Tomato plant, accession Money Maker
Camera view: bottom (45 deg); turntable rotation: 330 degrees
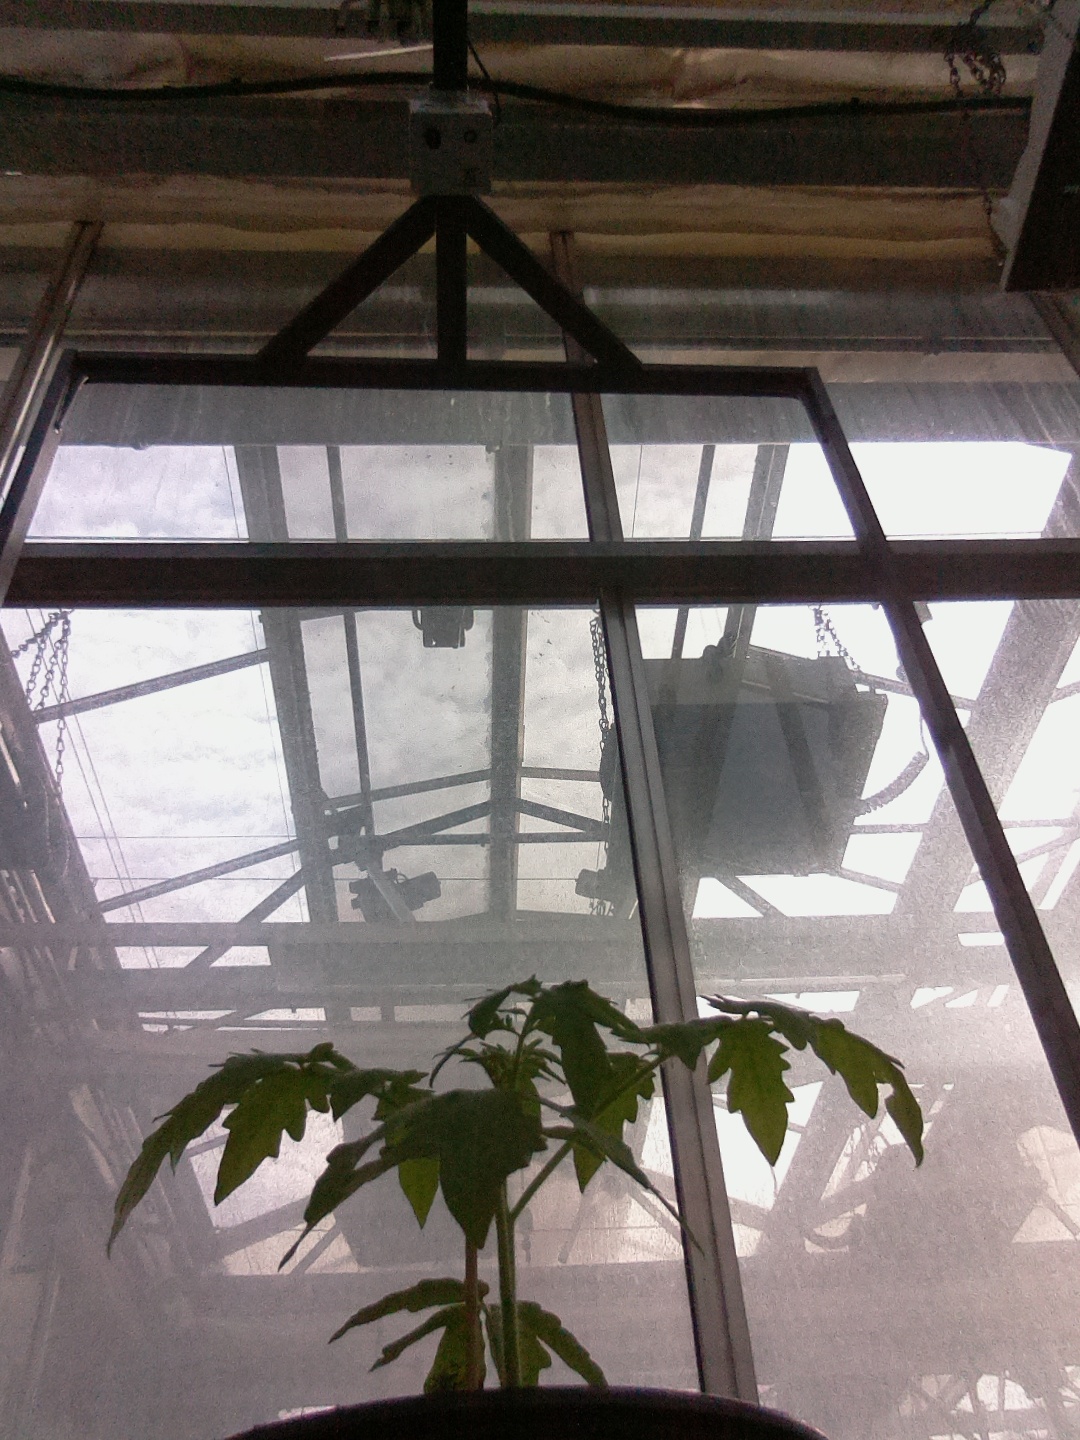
BBCH growth stage 13: 6 of true leaves visible